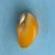
Maize quality: Good